1885 Pittsburgh Alleghenys season

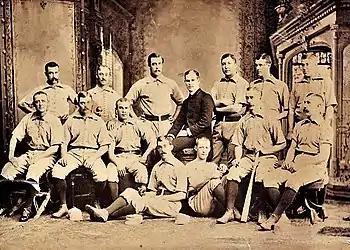
1885 Pittsburgh Alleghenys

"Note: G = Games played; AB = At bats; H = Hits; Avg. = Batting average; HR = Home runs; RBI = Runs batted in"